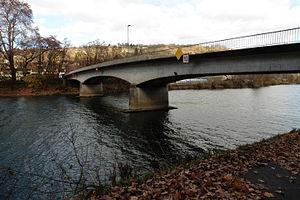
Ponts
Les ponts bisontins permettent de franchir le Doubs au niveau du méandre qui sépare le quartier historique du reste de l'agglomération. Aujourd'hui neuf ponts et quatre passerelles relient les deux rives du Doubs à Besançon.